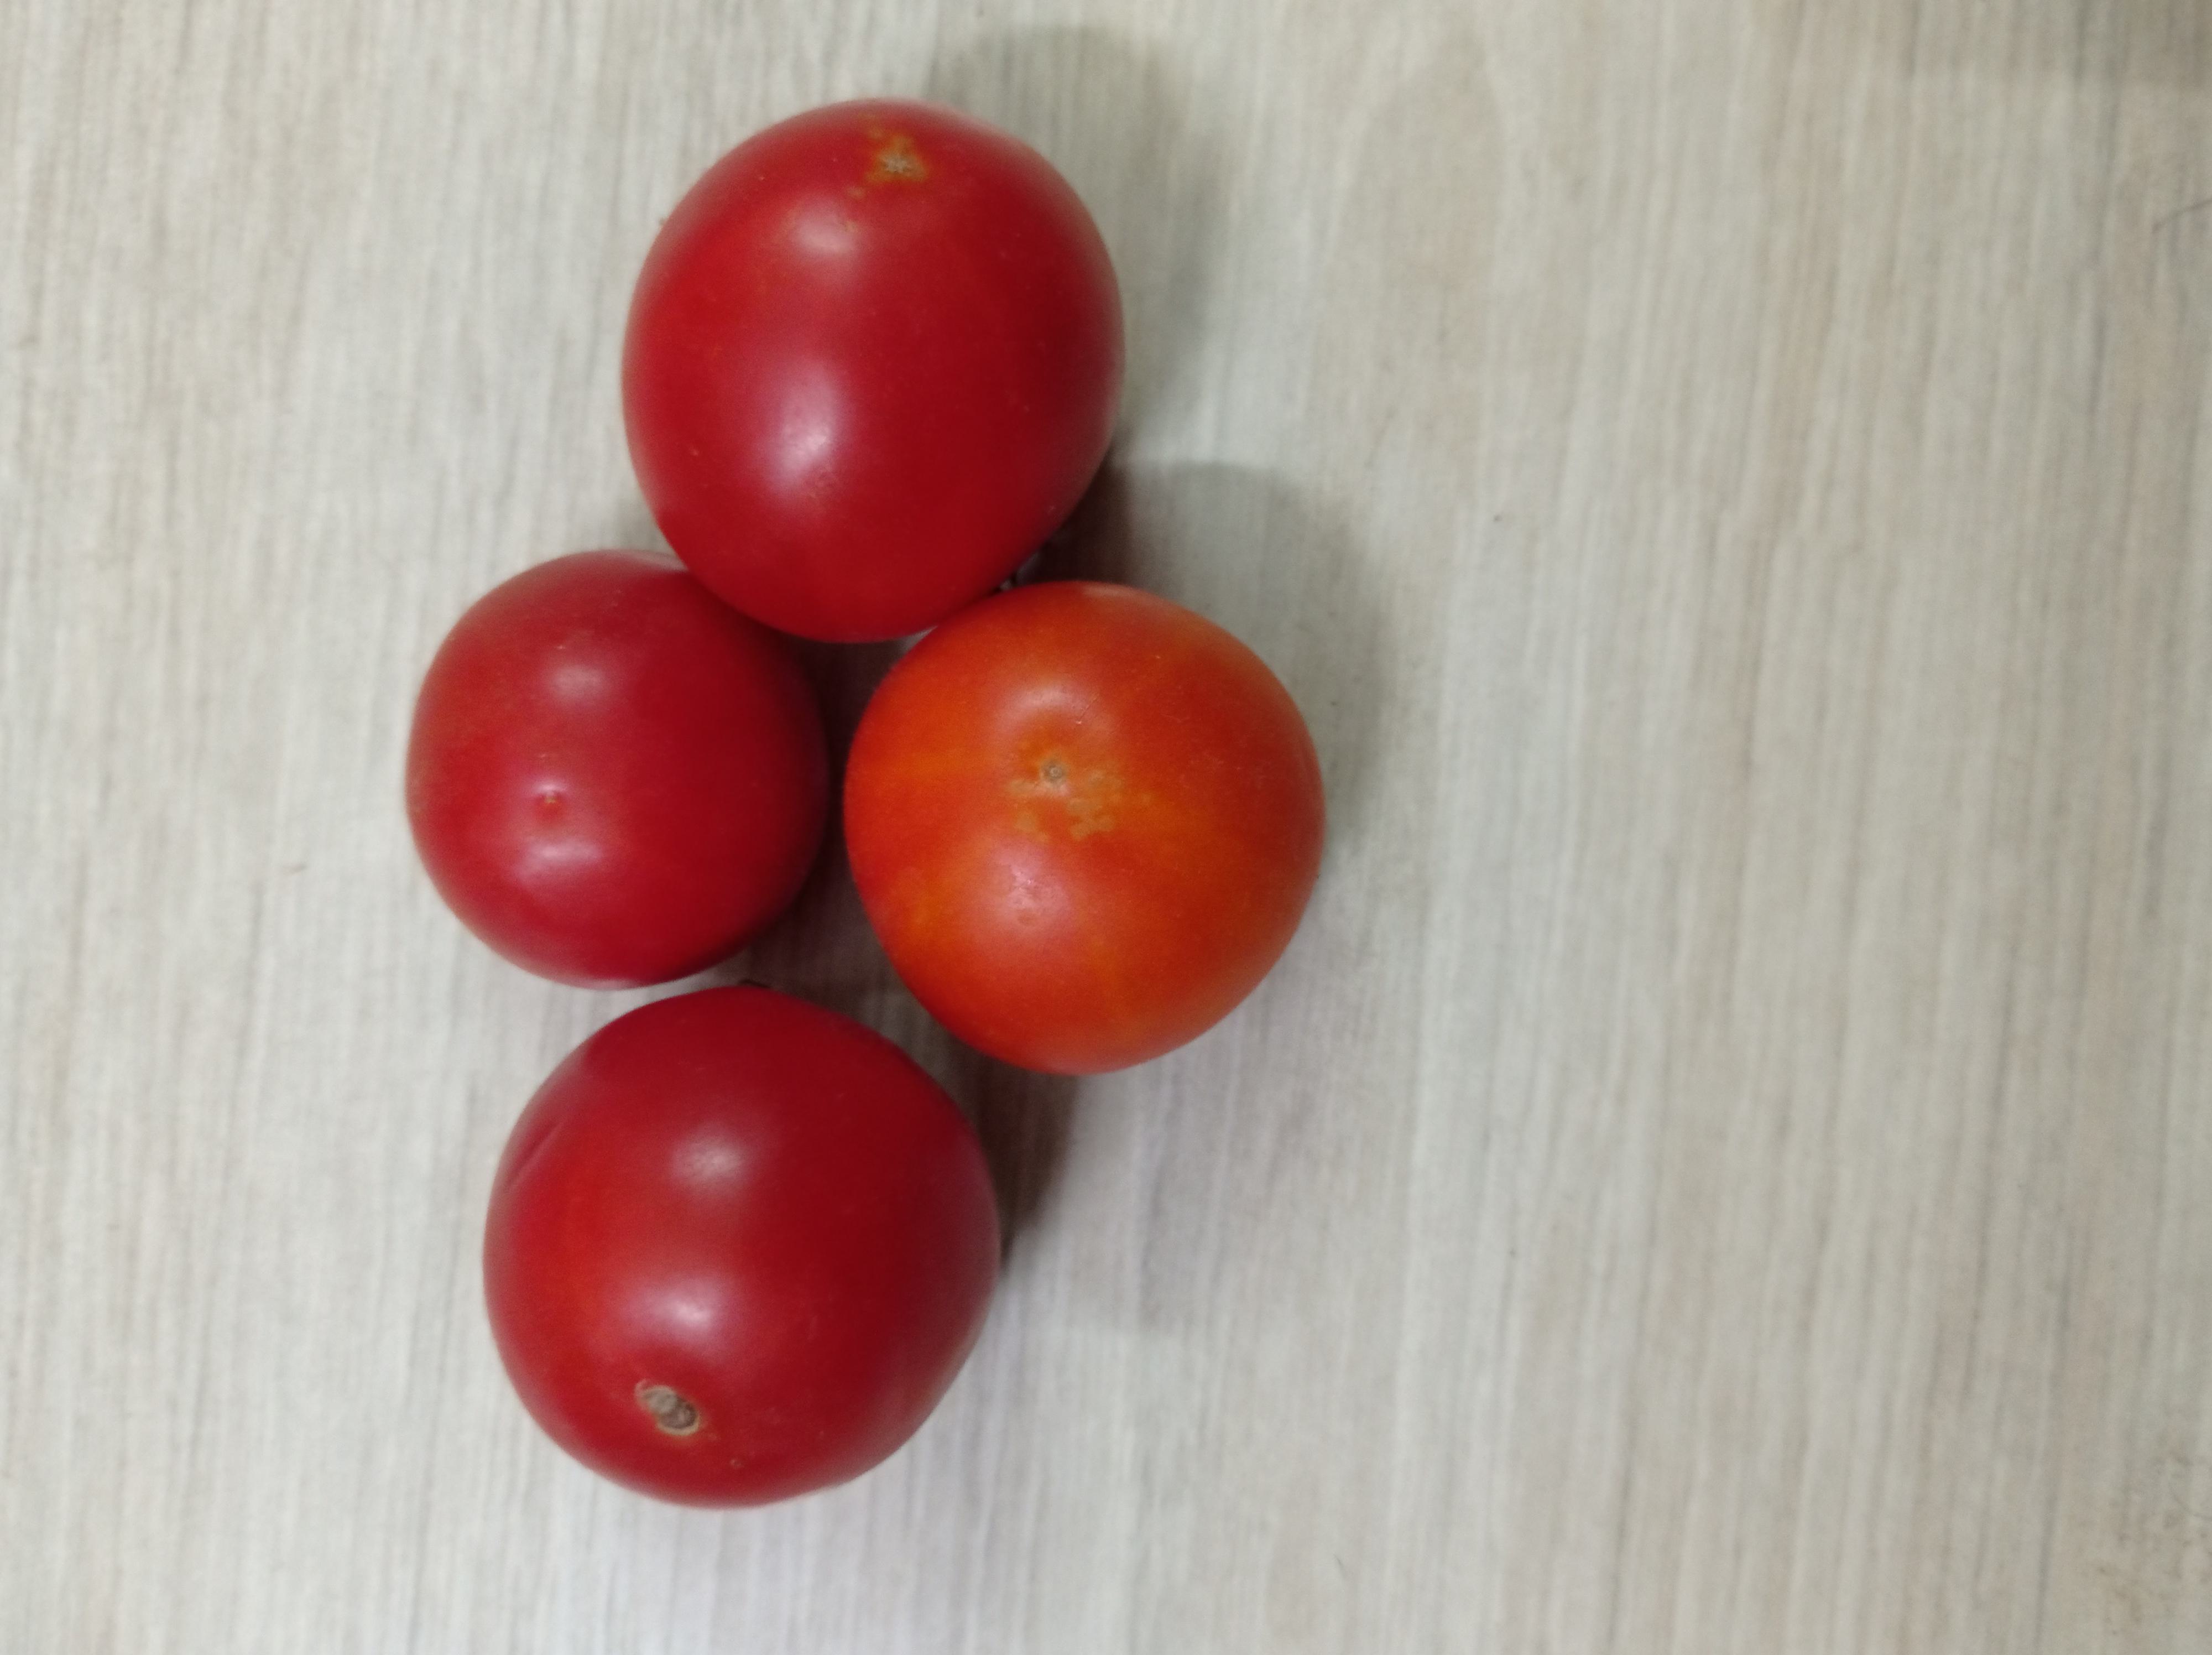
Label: Fresh